Stuart Pearce

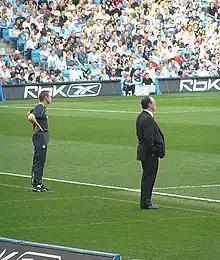
Stuart Pearce managing Manchester City against Rafael Benítez's Liverpool in 2007.

After ending his playing career with Manchester City, he remained at the club as a coach under manager Kevin Keegan. In March 2005, less than three years after retiring, he was appointed caretaker of City after Keegan left the club. His first win was against Liverpool, on 9 April 2005, as Kiki Musampa scored the goal in injury time with a firm volley past Scott Carson. After a successful run of form, which put the club close to UEFA Cup qualification, Pearce was given the job on a permanent basis. However, they missed the opportunity to reach Europe on the final game of the season by drawing 1–1 with Middlesbrough. Robbie Fowler missed a penalty in the last minute which, if it had gone in, would have given City a UEFA Cup place.